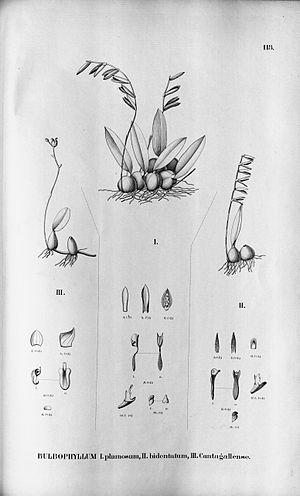
Bulbophyllum plumosum est une espèce d'orchidées du genre Bulbophyllum.